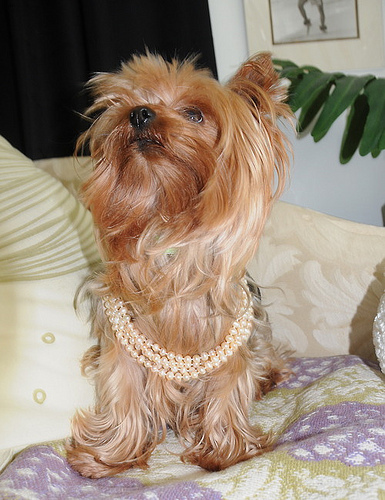
Breed: yorkshire_terrier